Snyderville Basin

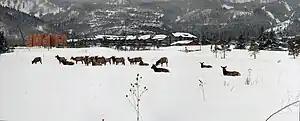
Elk herd by Highway 224 in the South Snyderville Basin December 30, 2021

The Snyderville Basin is a valley in Summit County, Utah adjacent to Park City. Many of the residents of the Park City area live in the Snyderville Basin. Though the area lies outside of the Park City limits, and receives many services from Summit County instead of Park City, it is part of the Park City School District. Major landmarks within the Snyderville basin include Canyons Village at Park City, Utah Olympic Park, Swaner EcoCenter, the Basin Recreation Fieldhouse and the Kimball Junction commercial centers.